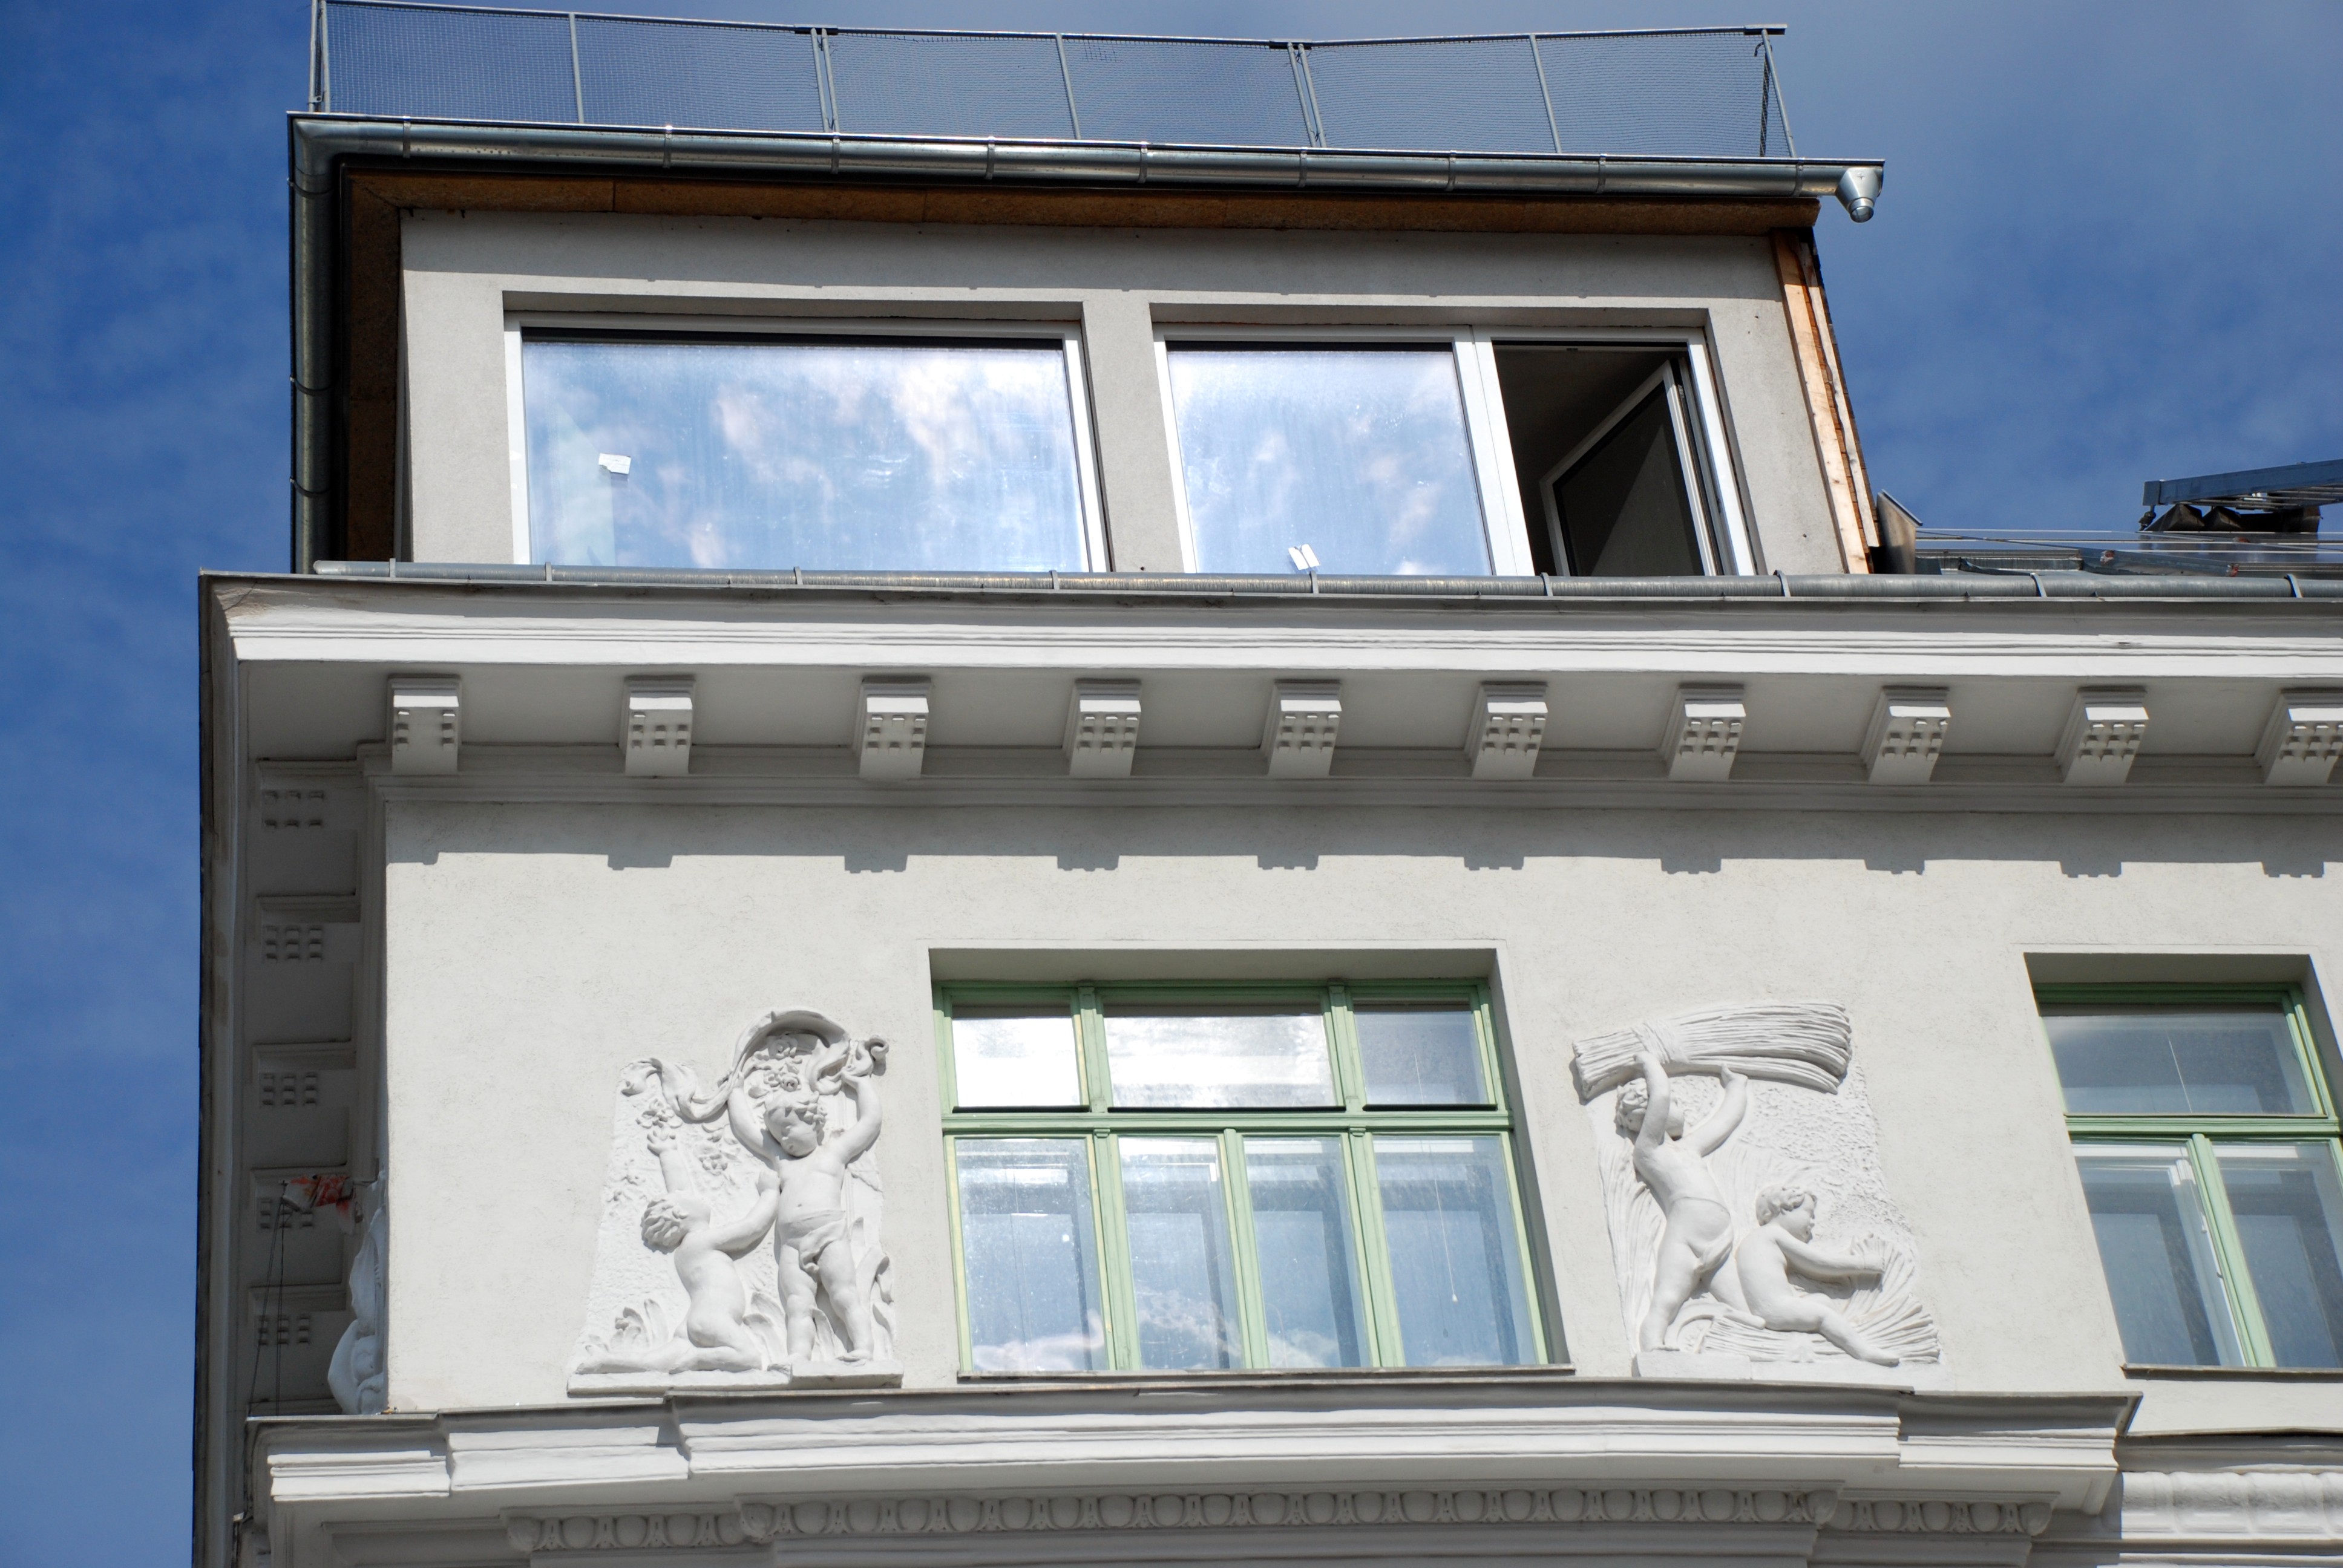
architecture, house, window, city, home, cityscape, europe, facade, blue, nikon, interior design, austria, vienna, d80, cityscapes, wien, nikond80, osterreich, window covering